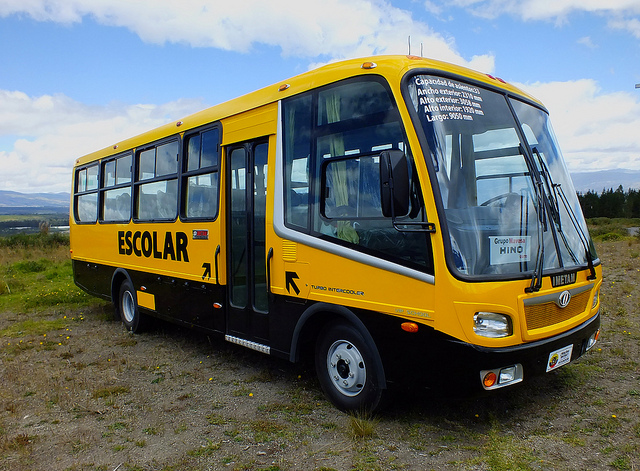
A yellow transit bus sitting in a deserted field.

an empty bus is parked in a field

A yellow bus parked on top of a grass covered field.

A yellow bus parked in the middle of a field.

An empty bus sits in the middle of a field.